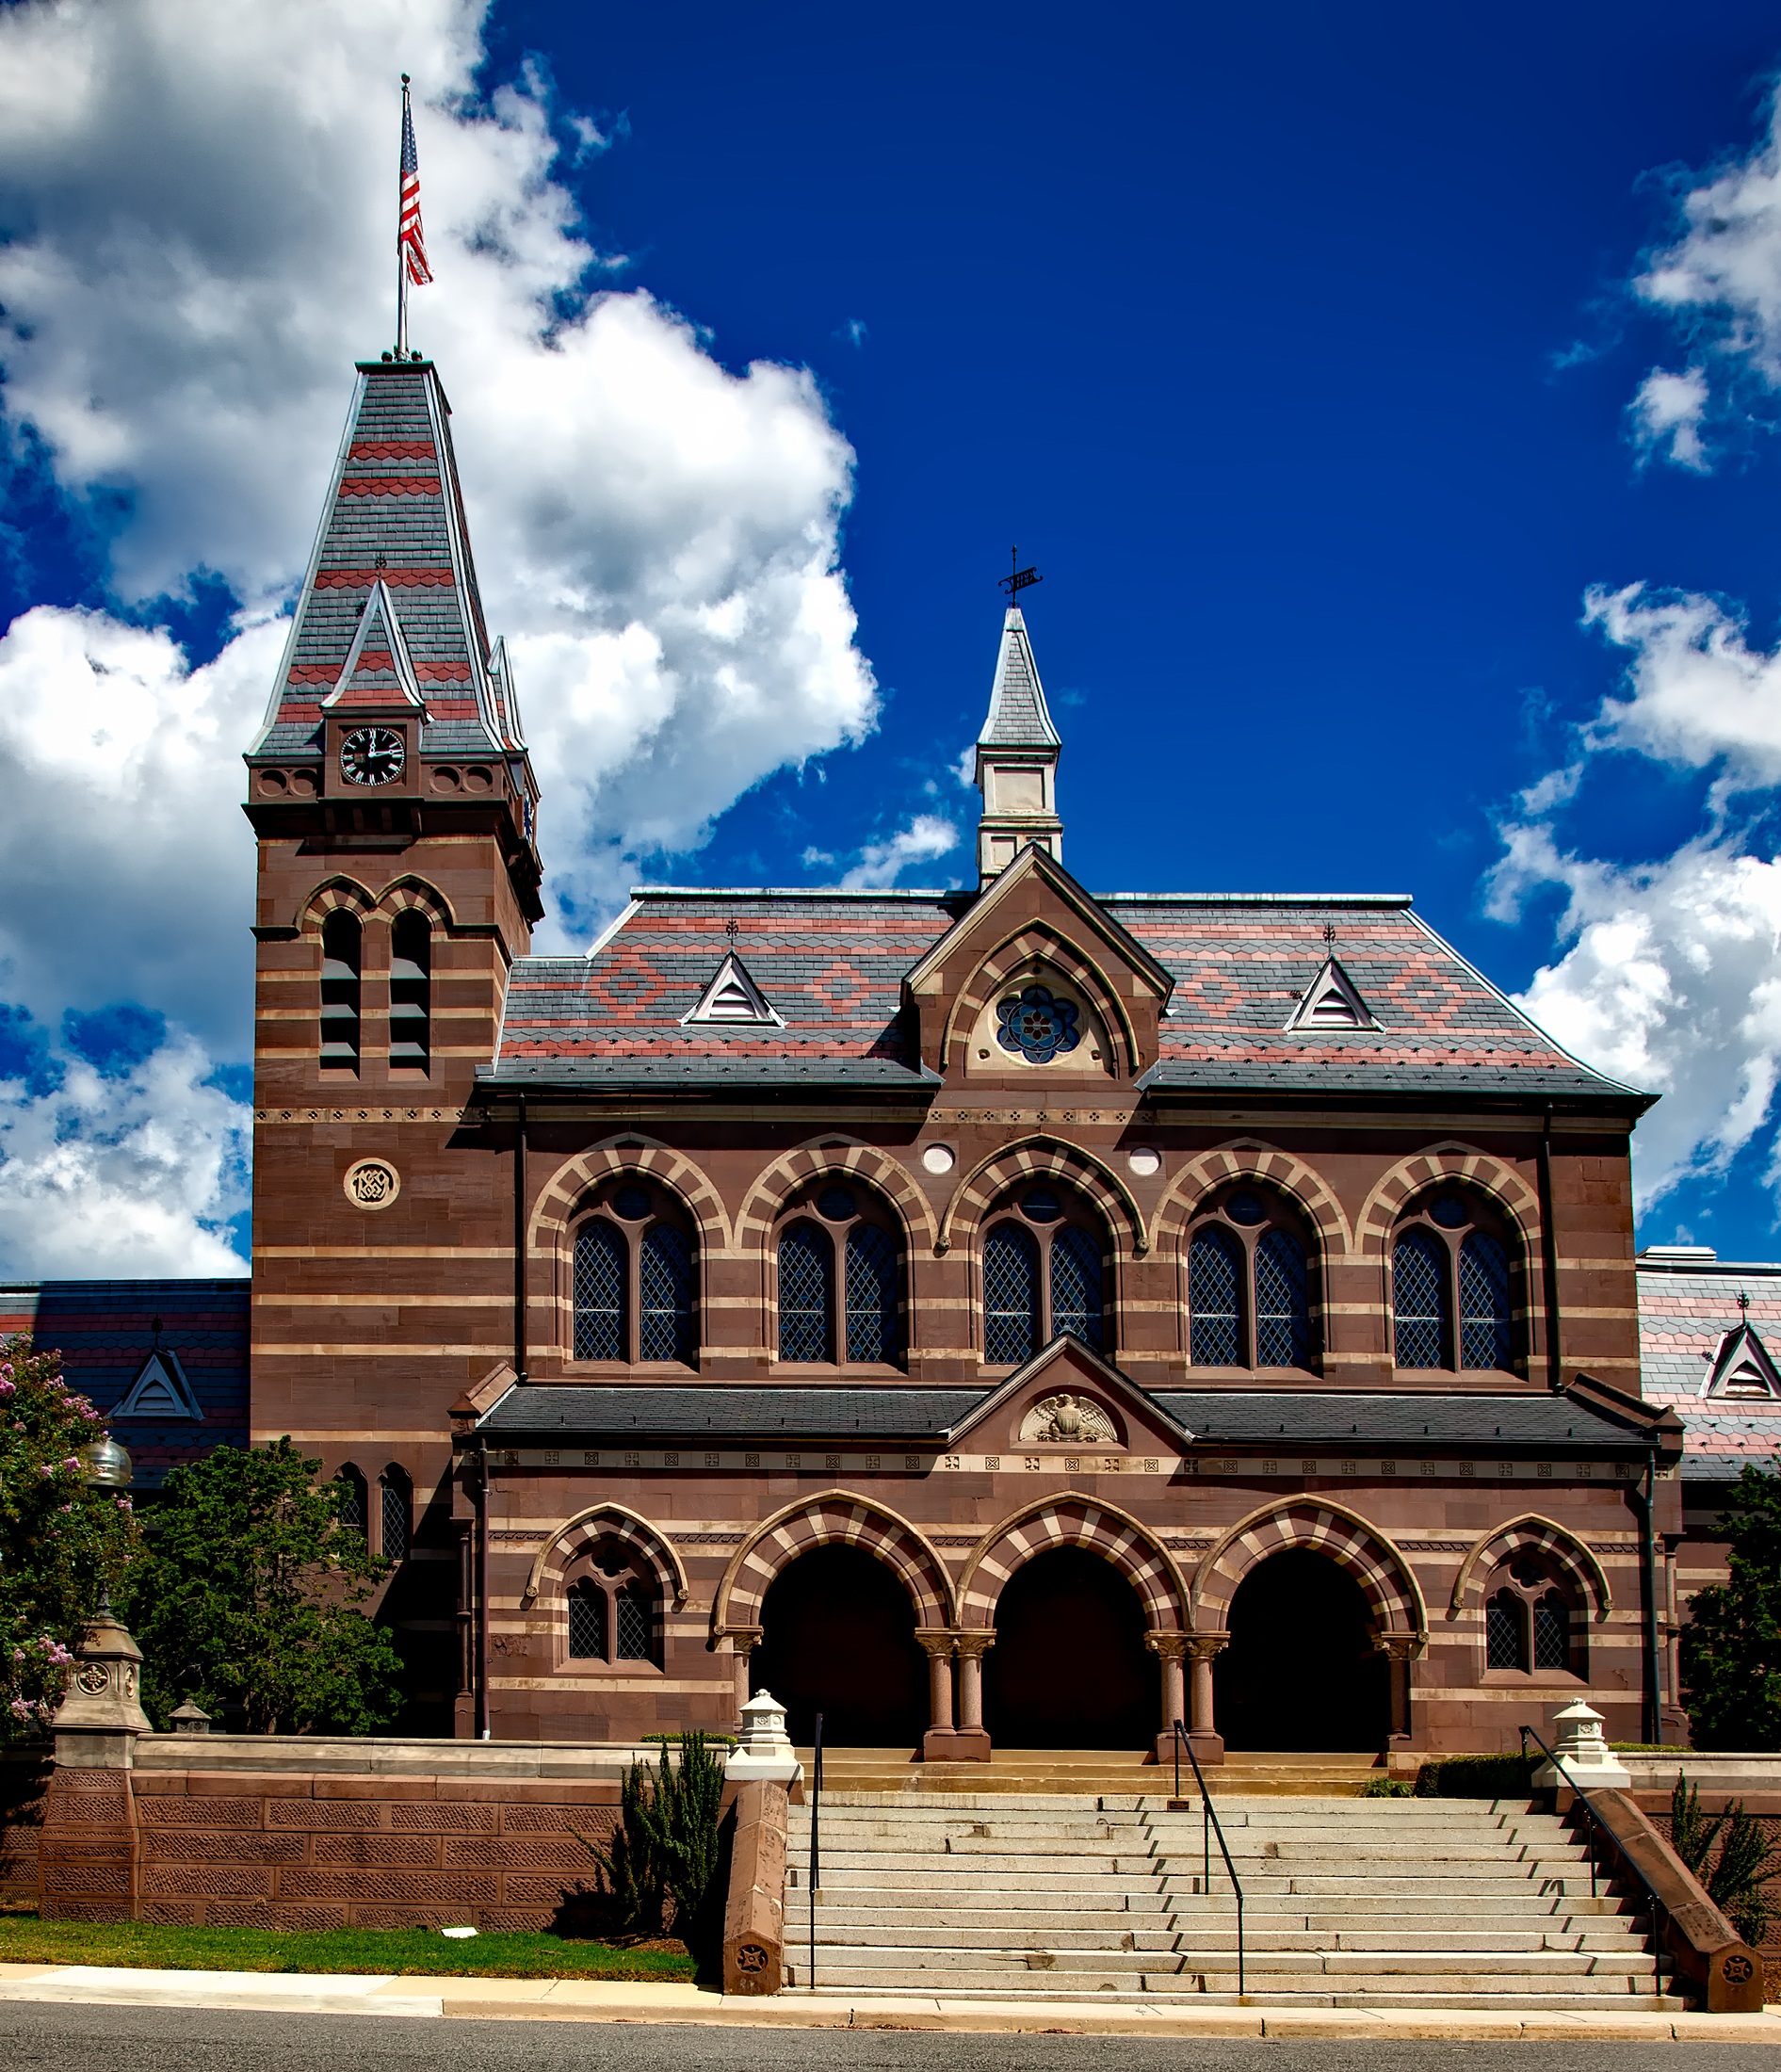
architecture, sky, town, building, urban, tower, religion, landmark, facade, church, cathedral, historic, place of worship, education, hdr, clouds, faith, prayer, christianity, worship, campus, estate, c, colleges, schools, washington dc, universities, gallaudet university, chapel hall